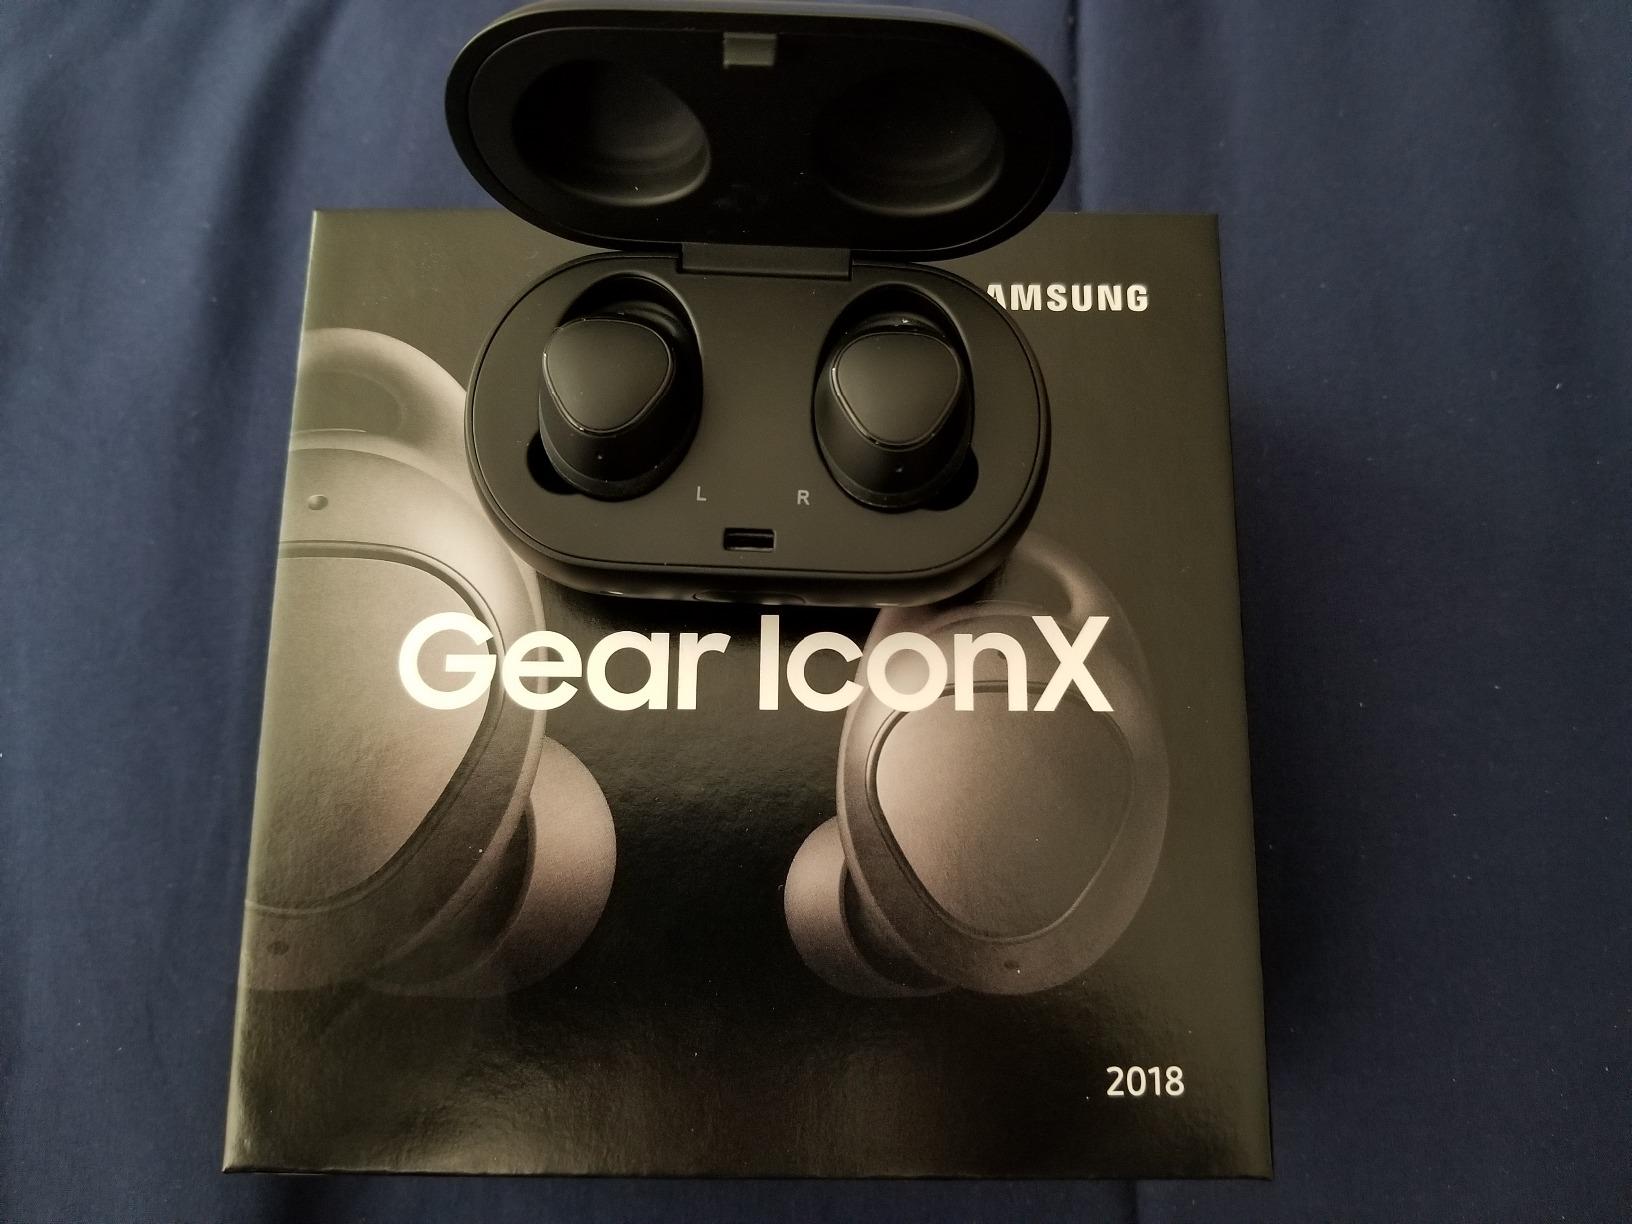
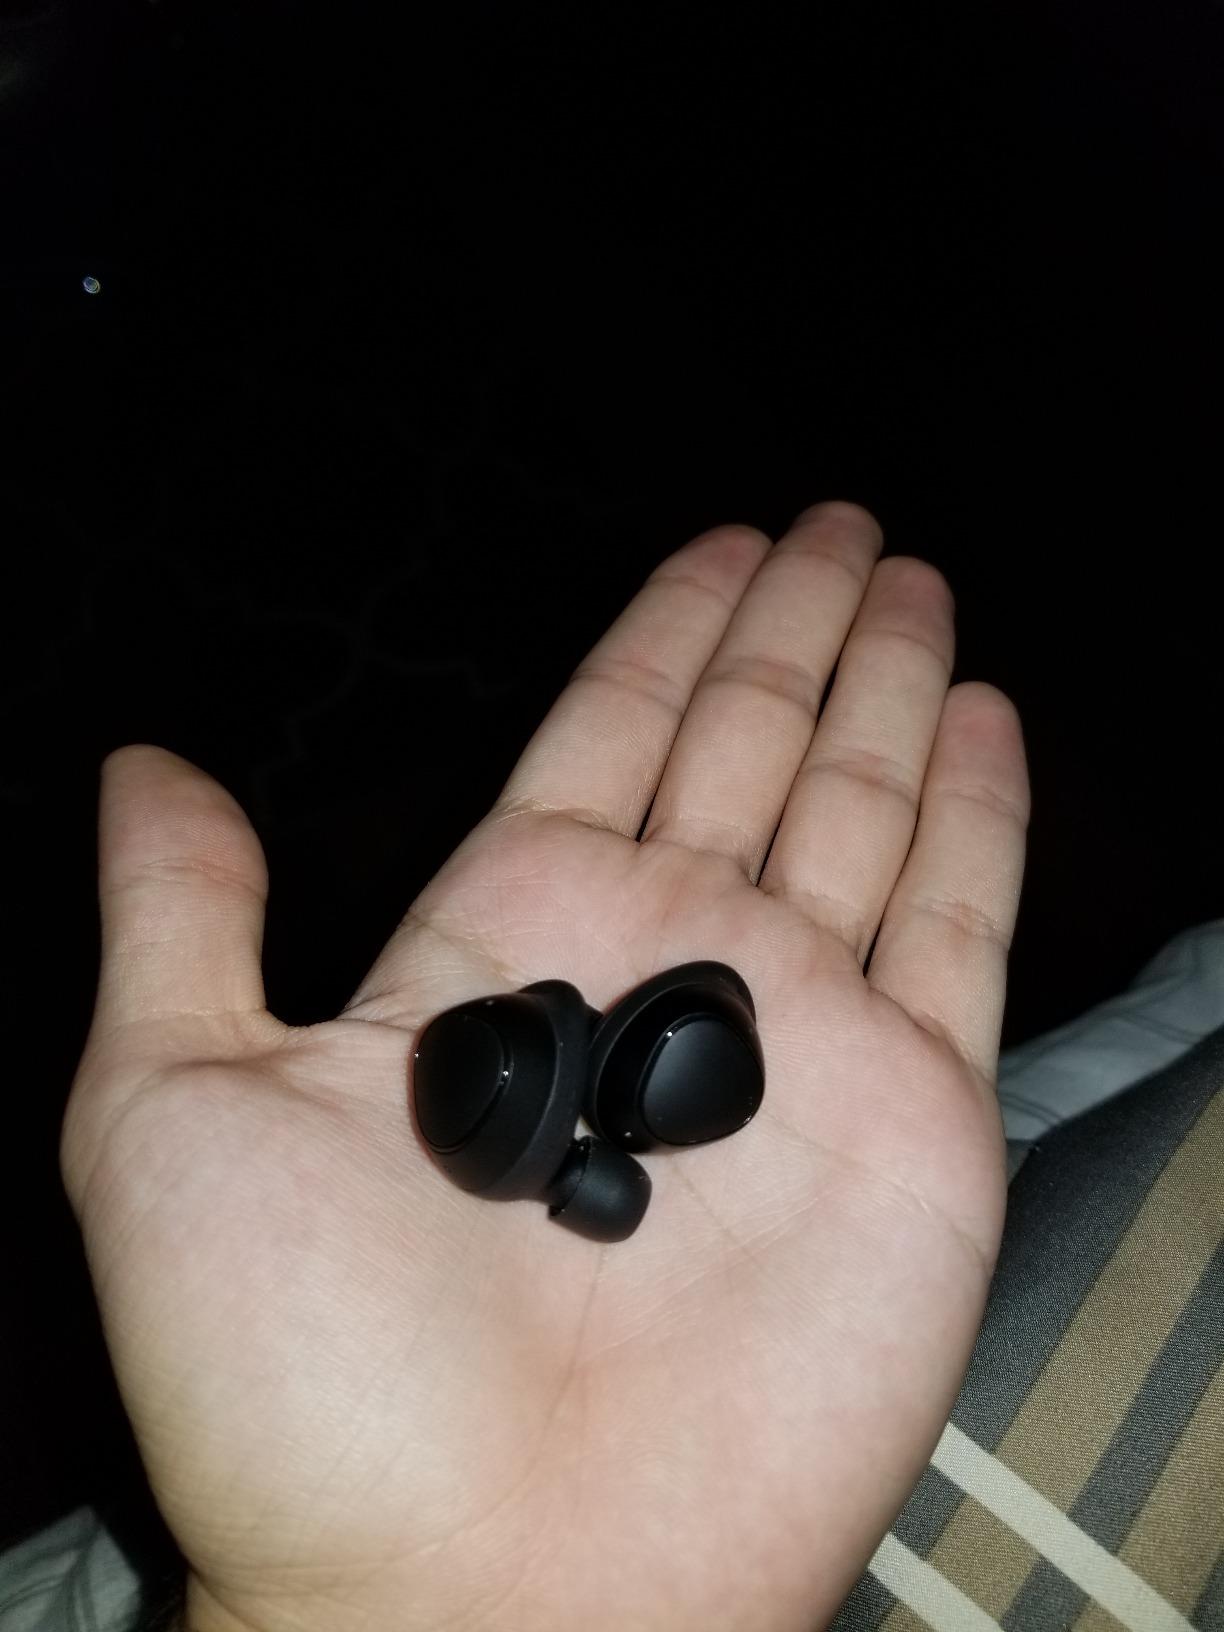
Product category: earbuds
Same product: yes